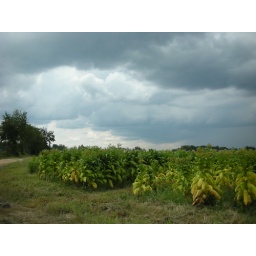
Taken in a tobacco field in Lowndes County, south Georgia, USA about 2 miles from my house on a Saturday afternoon.